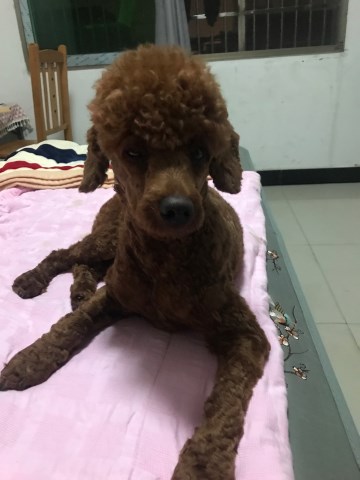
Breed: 2925-n000114-toy_poodle